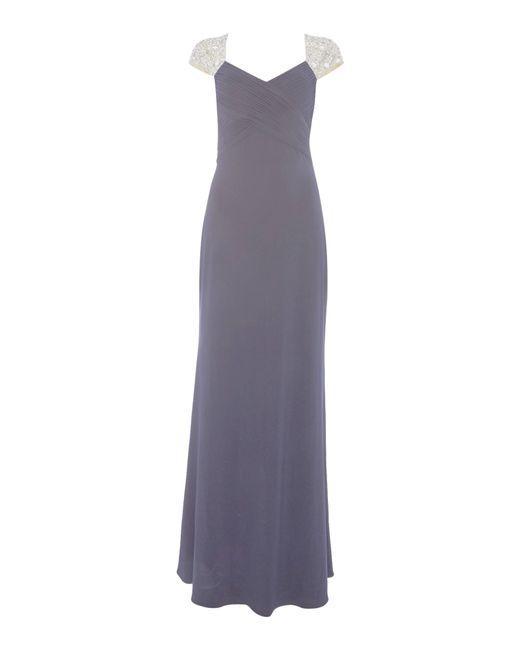
Schlichtes graues langes Kleid mit ärmellosem Design